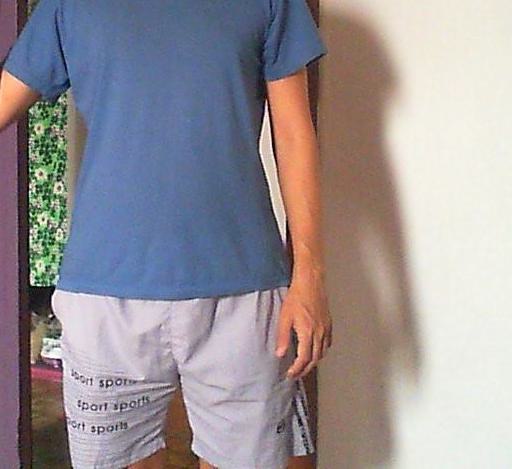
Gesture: no_gesture